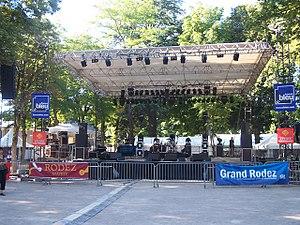
L'Estivada est le Festival interrégional des cultures occitanes, créé en 1995 à l'initiative de la ville de Rodez, qui a lieu tous les ans la dernière semaine du mois de juillet.